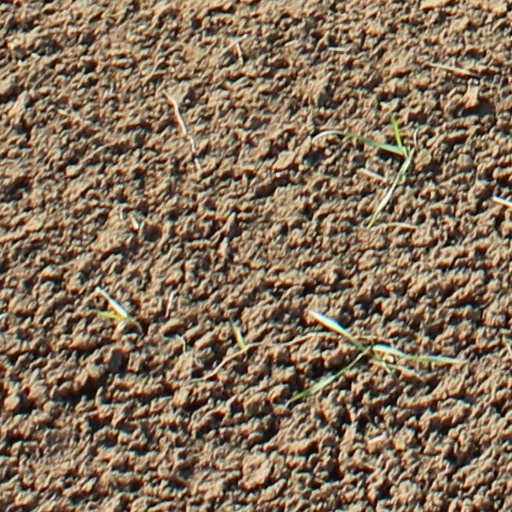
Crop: wheat